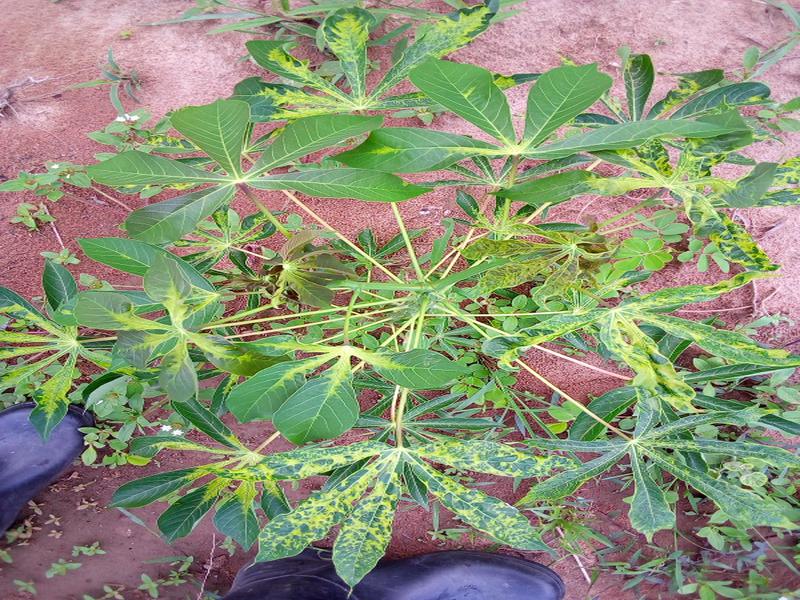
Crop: cassava
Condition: mosaic_disease